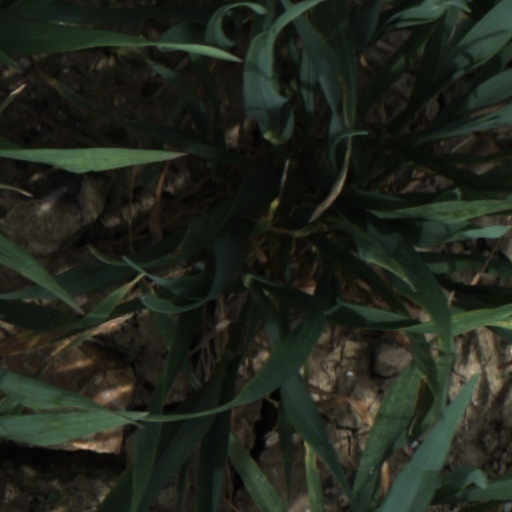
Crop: wheat